Canan Gullu

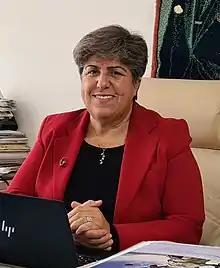

Canan Güllü (born 1962) is a Turkish activist who is the President of the Federation of Women Associations of Turkey (TKDF). She was awarded the International Women of Courage Award in 2021.